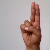
The image shows a hand gesture representing the letter 'U' in Indian Sign Language.